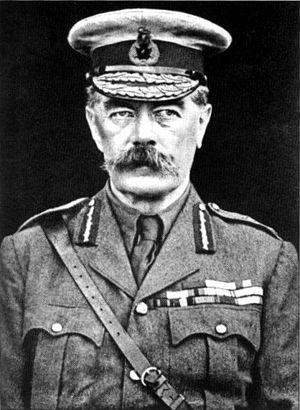
L'histoire de la Colonie du Cap en Afrique du Sud commence en 1488 lorsque le navigateur portugais Bartolomeu Dias, atteint le Cap de Bonne-Espérance puis lorsqu'en 1497, Vasco de Gama le franchit pour trouver le chemin vers la route des Indes.